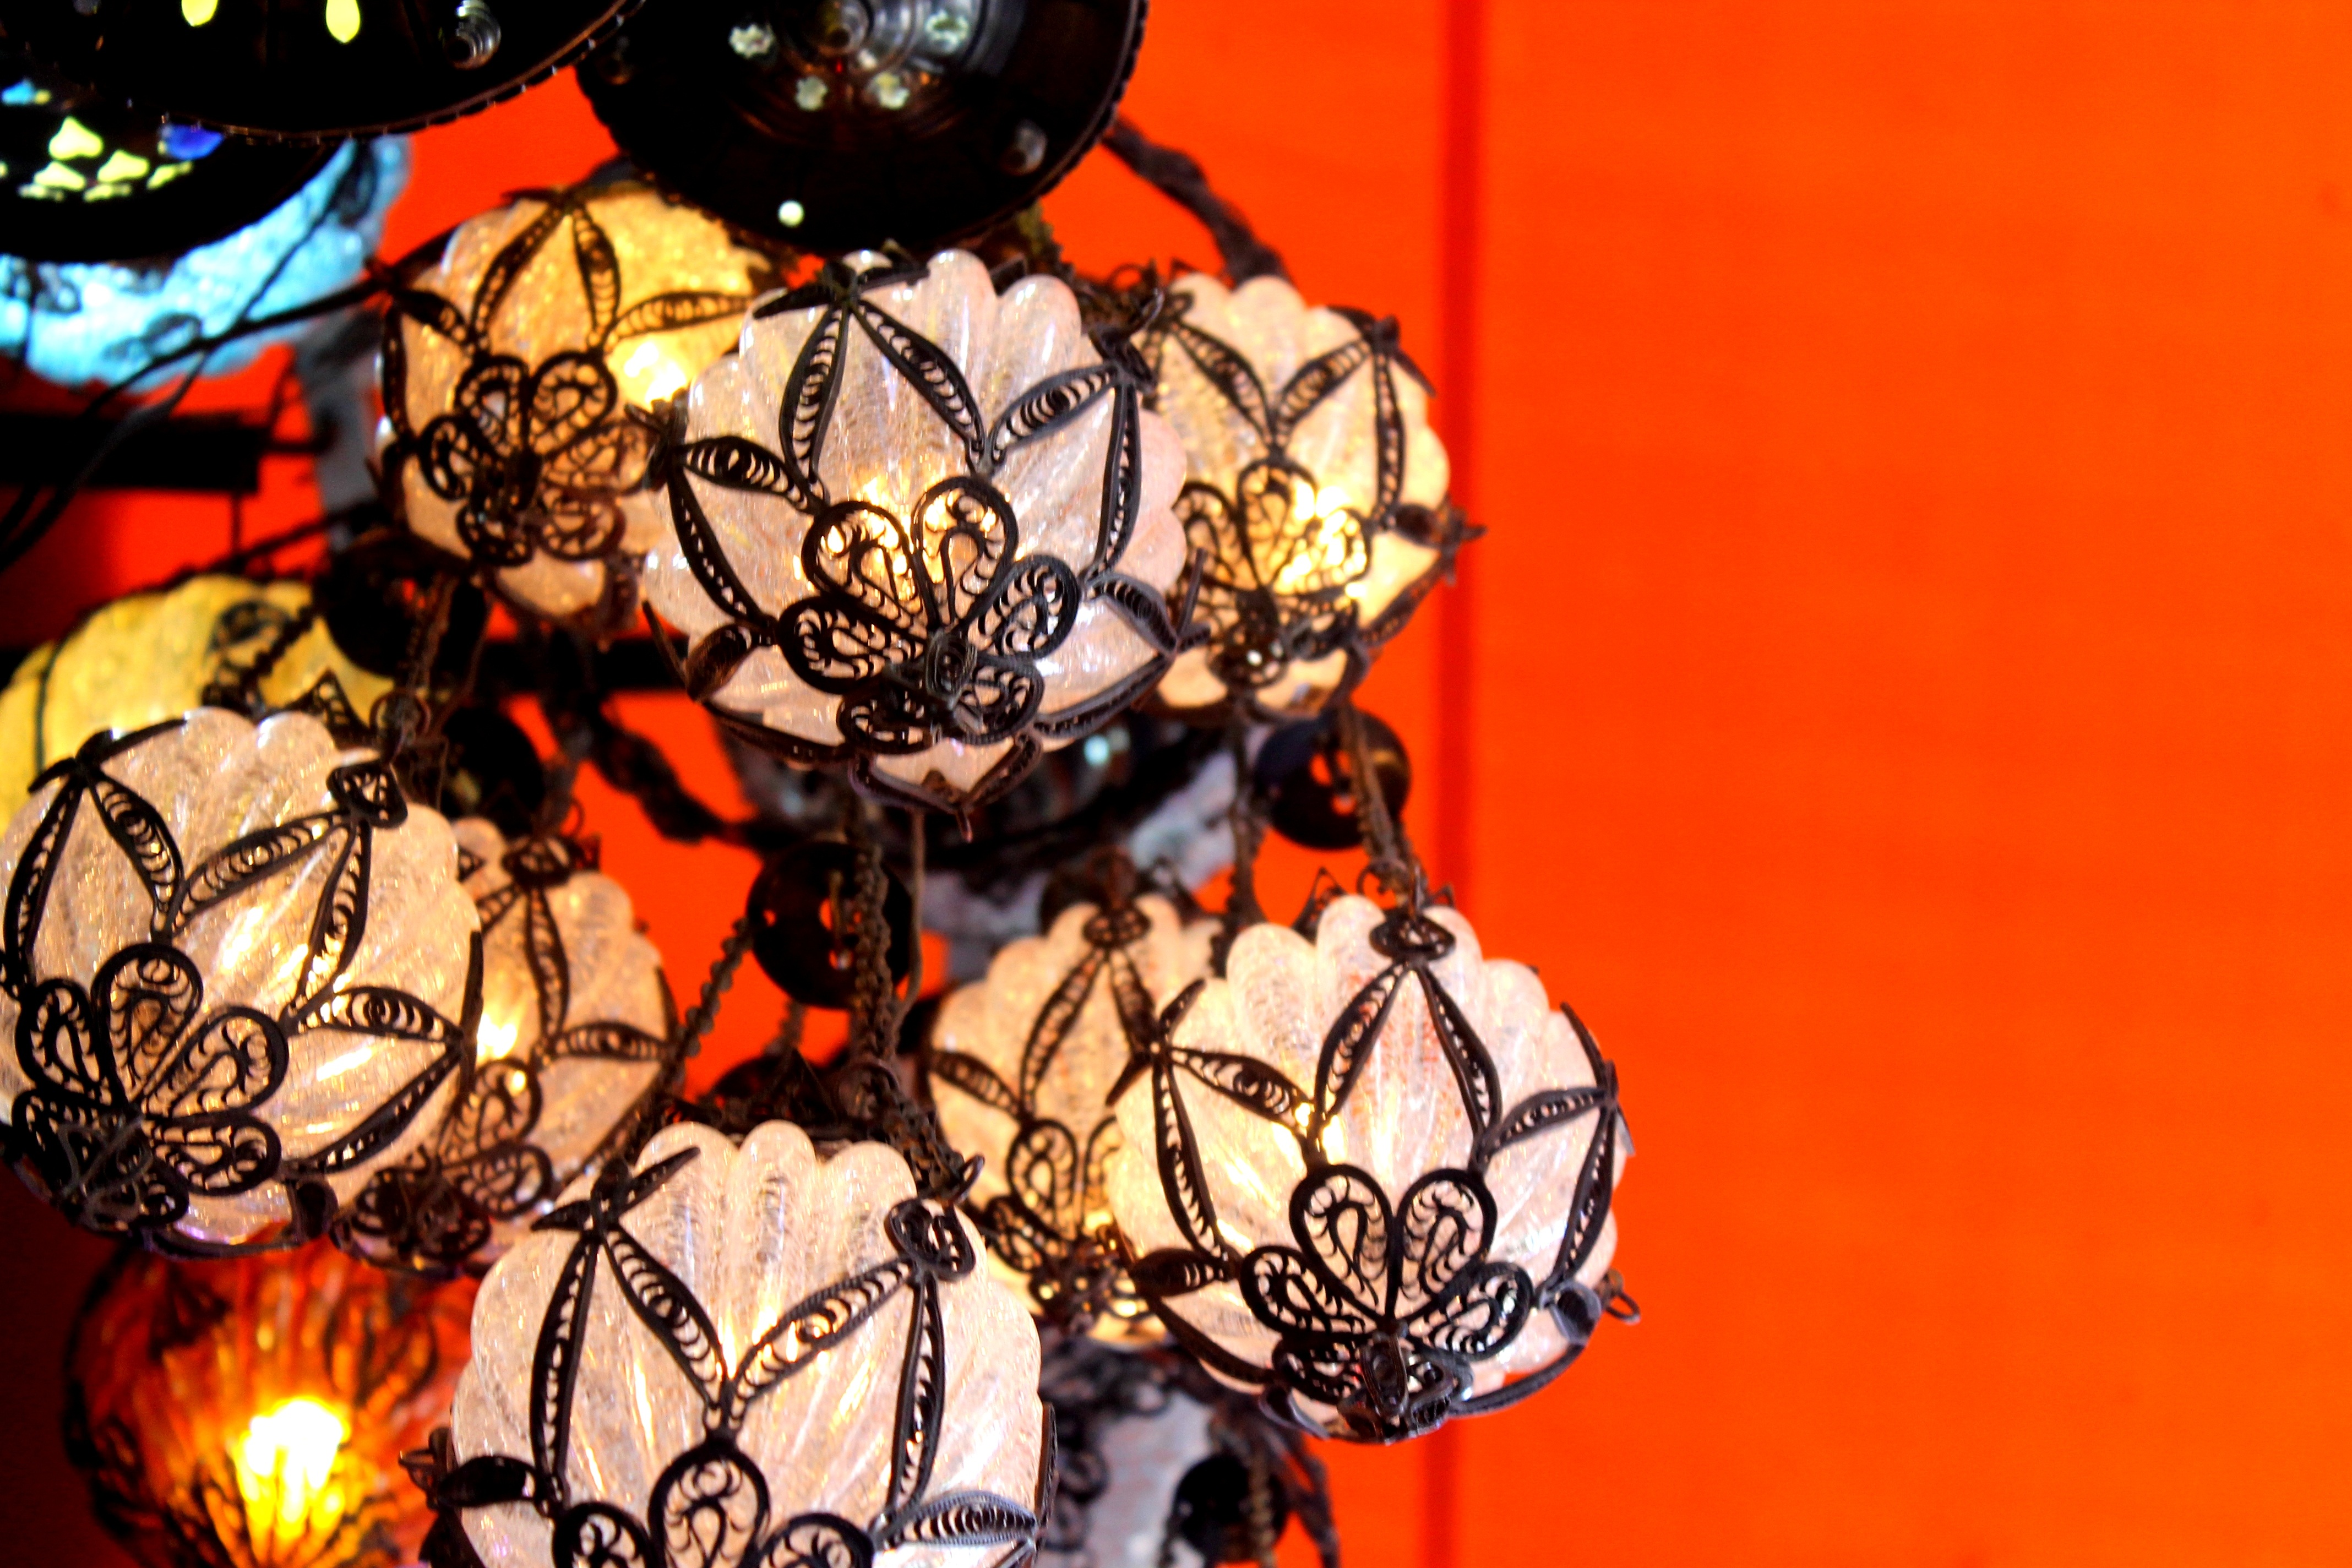
light, flower, window, glass, decoration, lantern, red, color, christmas, lighting, toy, art, lights, design, balls, christmas market, mood